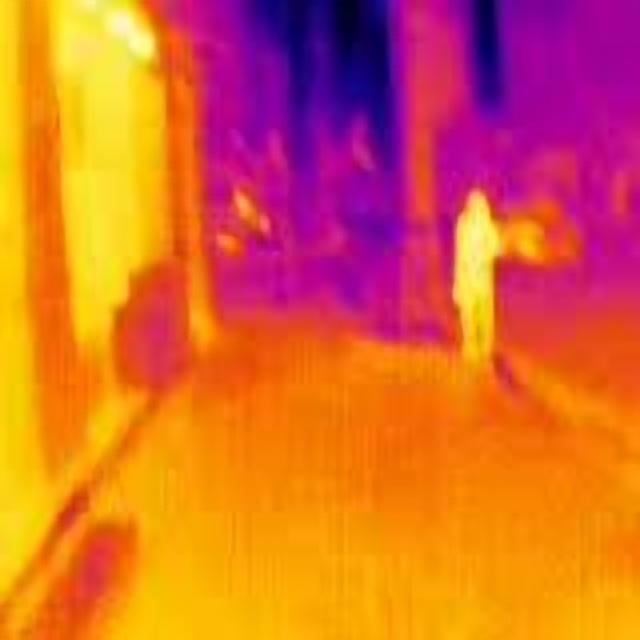
Detected objects:
label: person